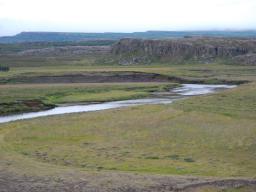
Label: Background_without_leaves